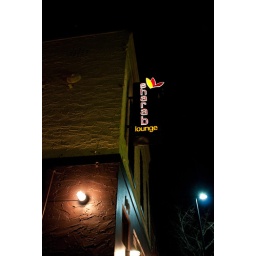
Picture I took of a bar sign in Gainesville, FL while walking around.